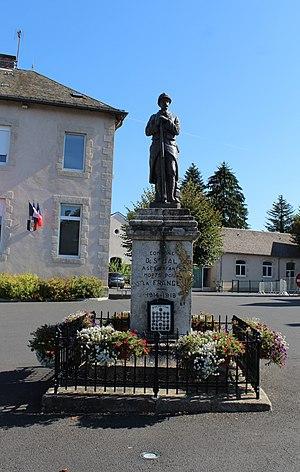
Le monument aux morts.
Saint-Jal est une commune française située dans le département de la Corrèze en région Nouvelle-Aquitaine.